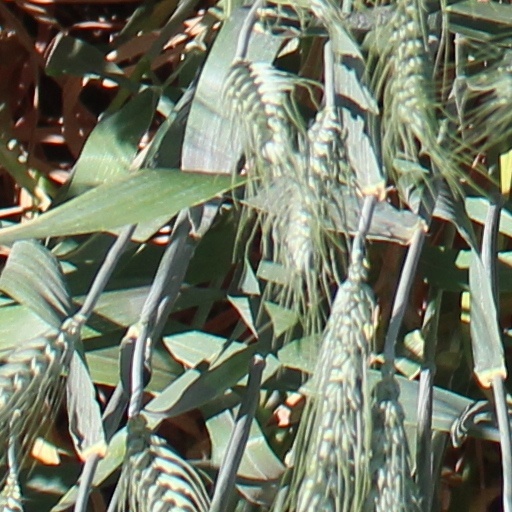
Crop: wheat